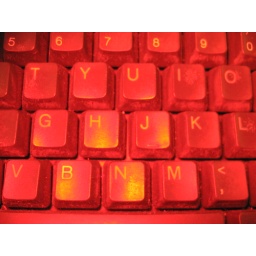
This is what happens when you photograph a black keyboard with your finger over the flash. Try this!